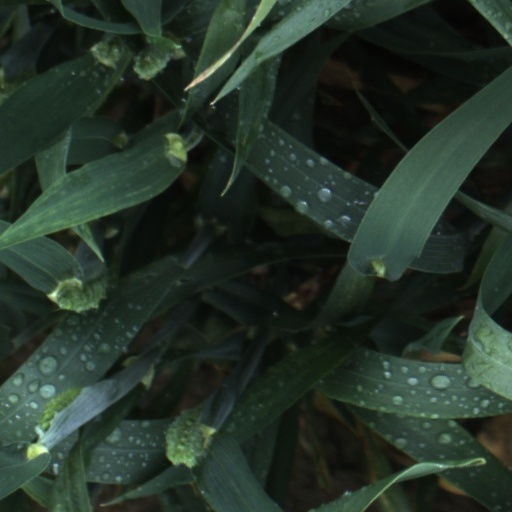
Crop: wheat